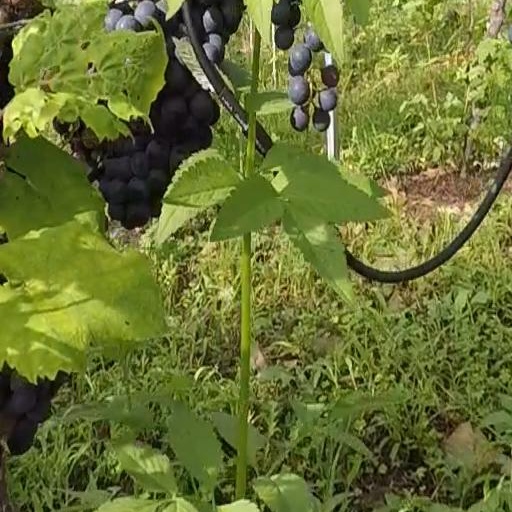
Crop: grape